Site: brandenburg
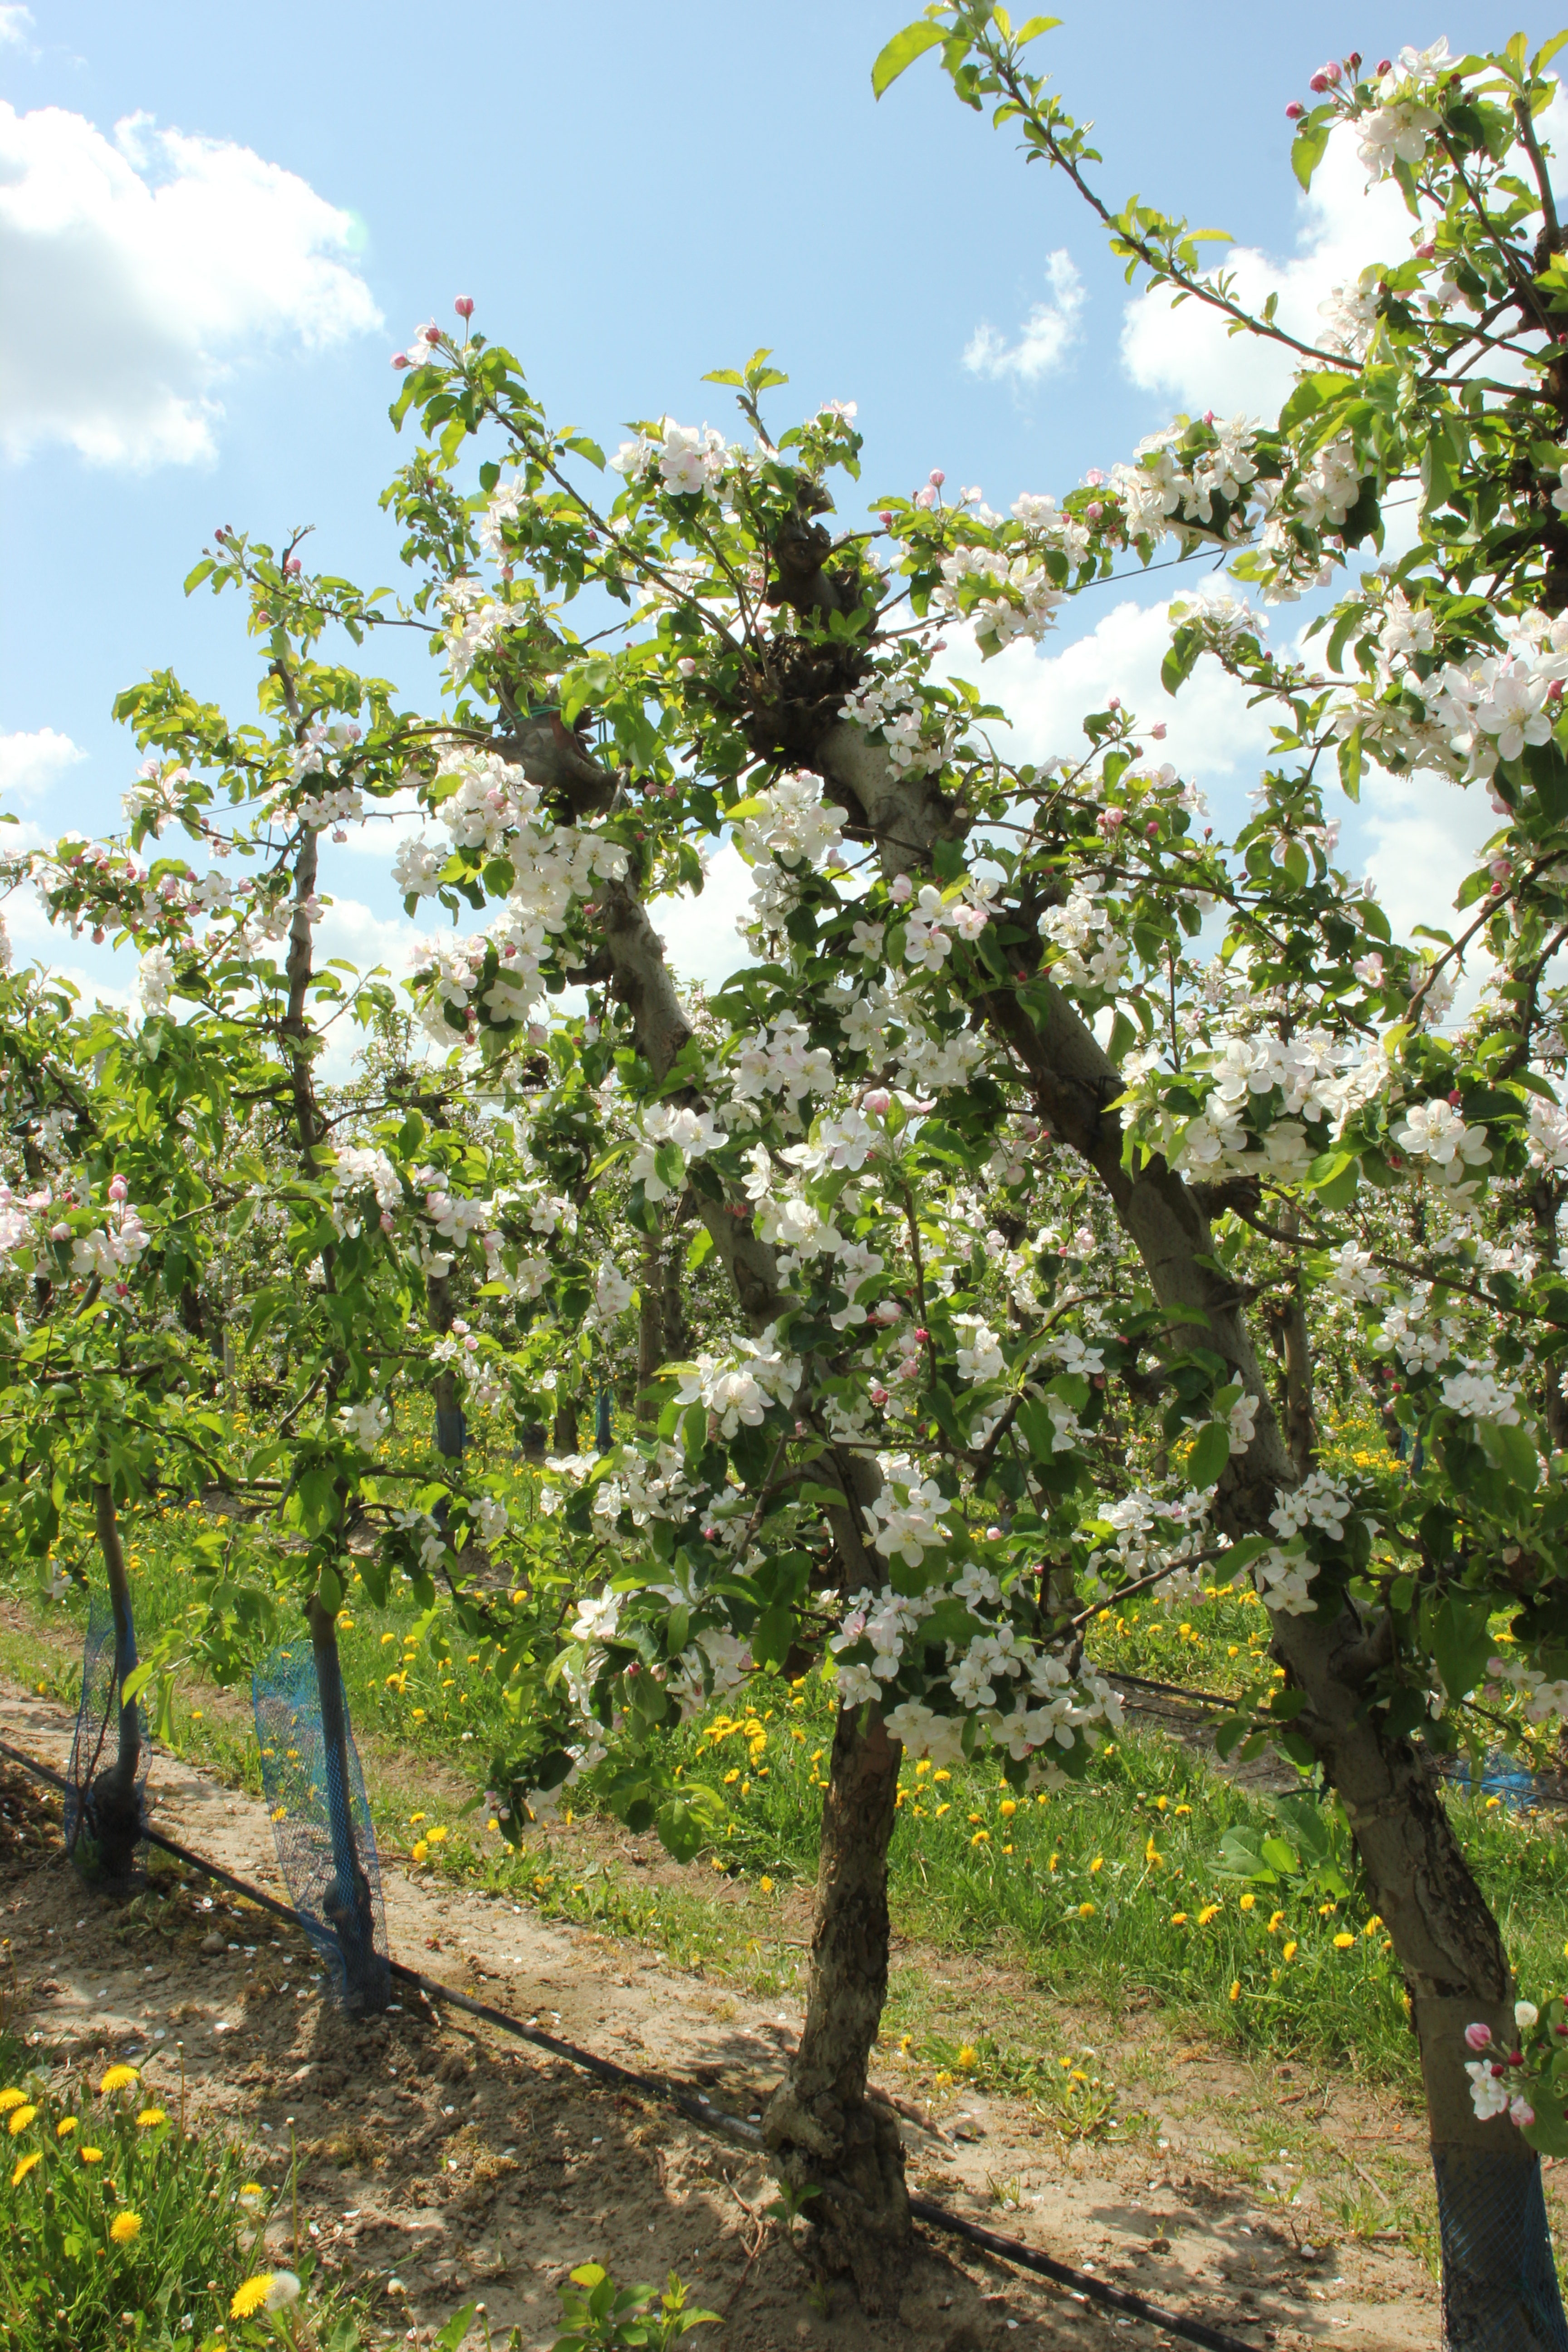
Growth stage (BBCH 65): Flowering